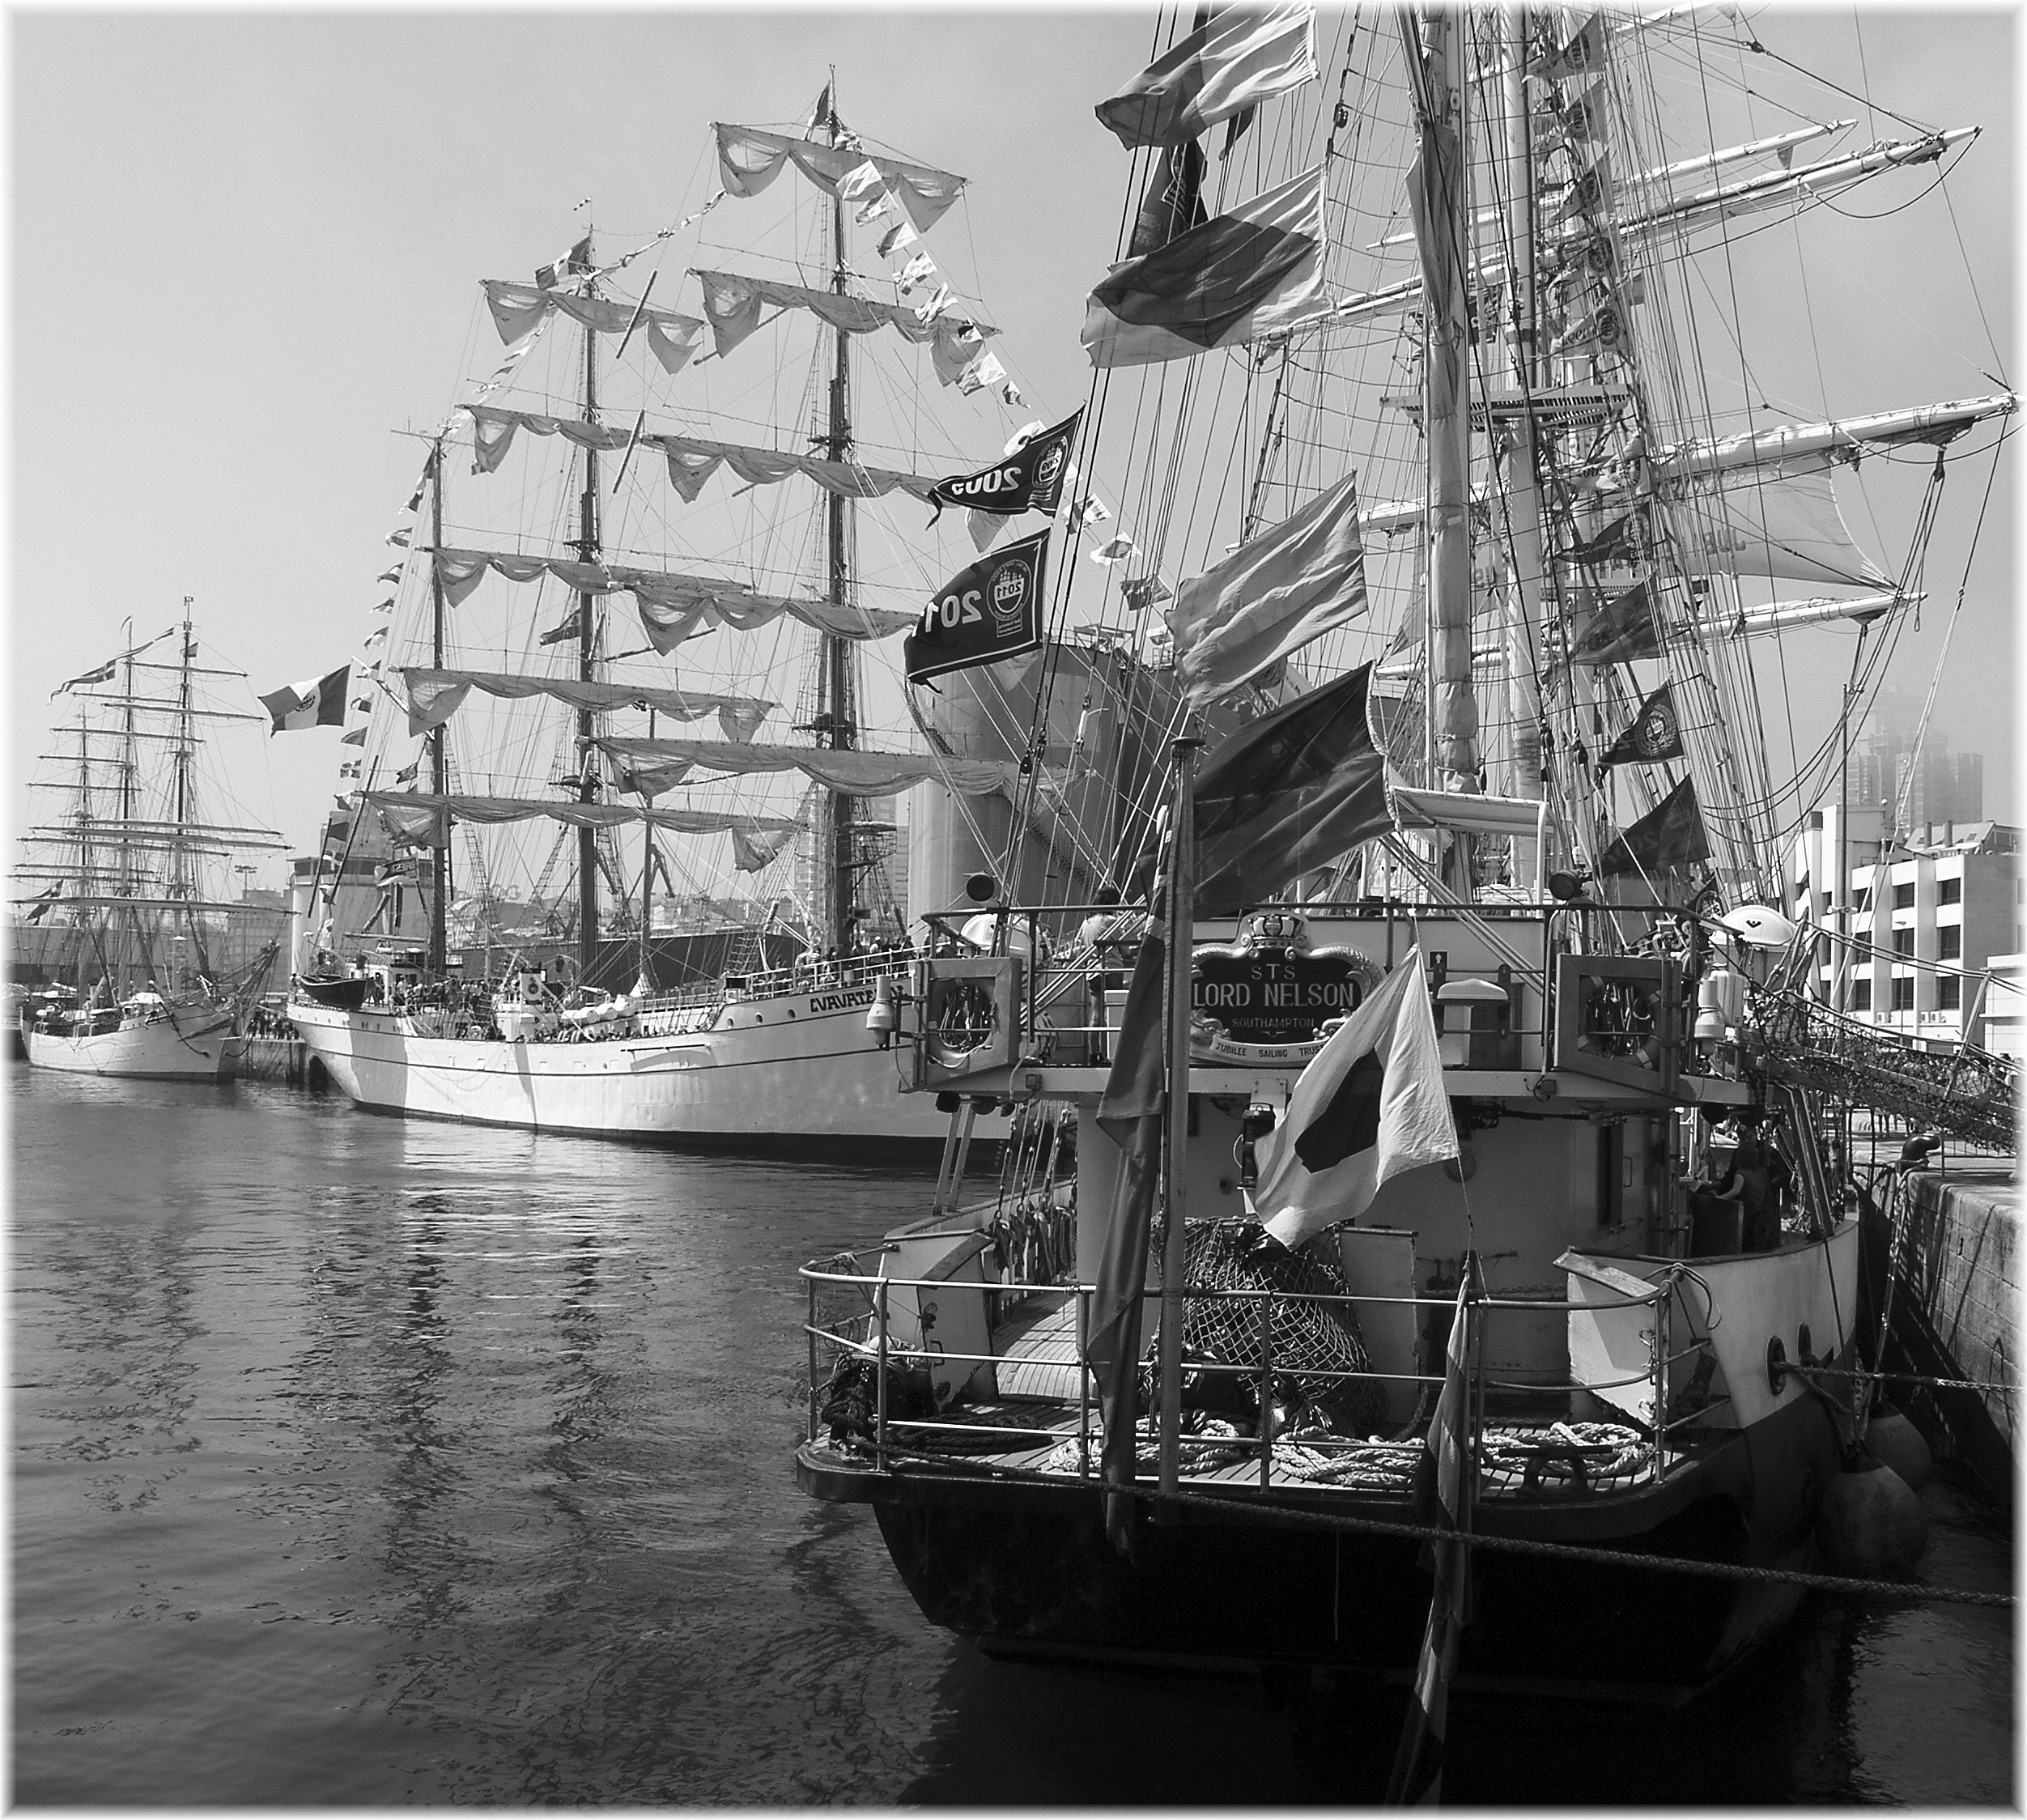
dock, black and white, boat, ship, vehicle, mast, monochrome, cool image, watercraft, schooner, battleship, sailing ship, tall ship, galleon, ocean liner, monochrome photography, ship of the line, caravel, ghost ship